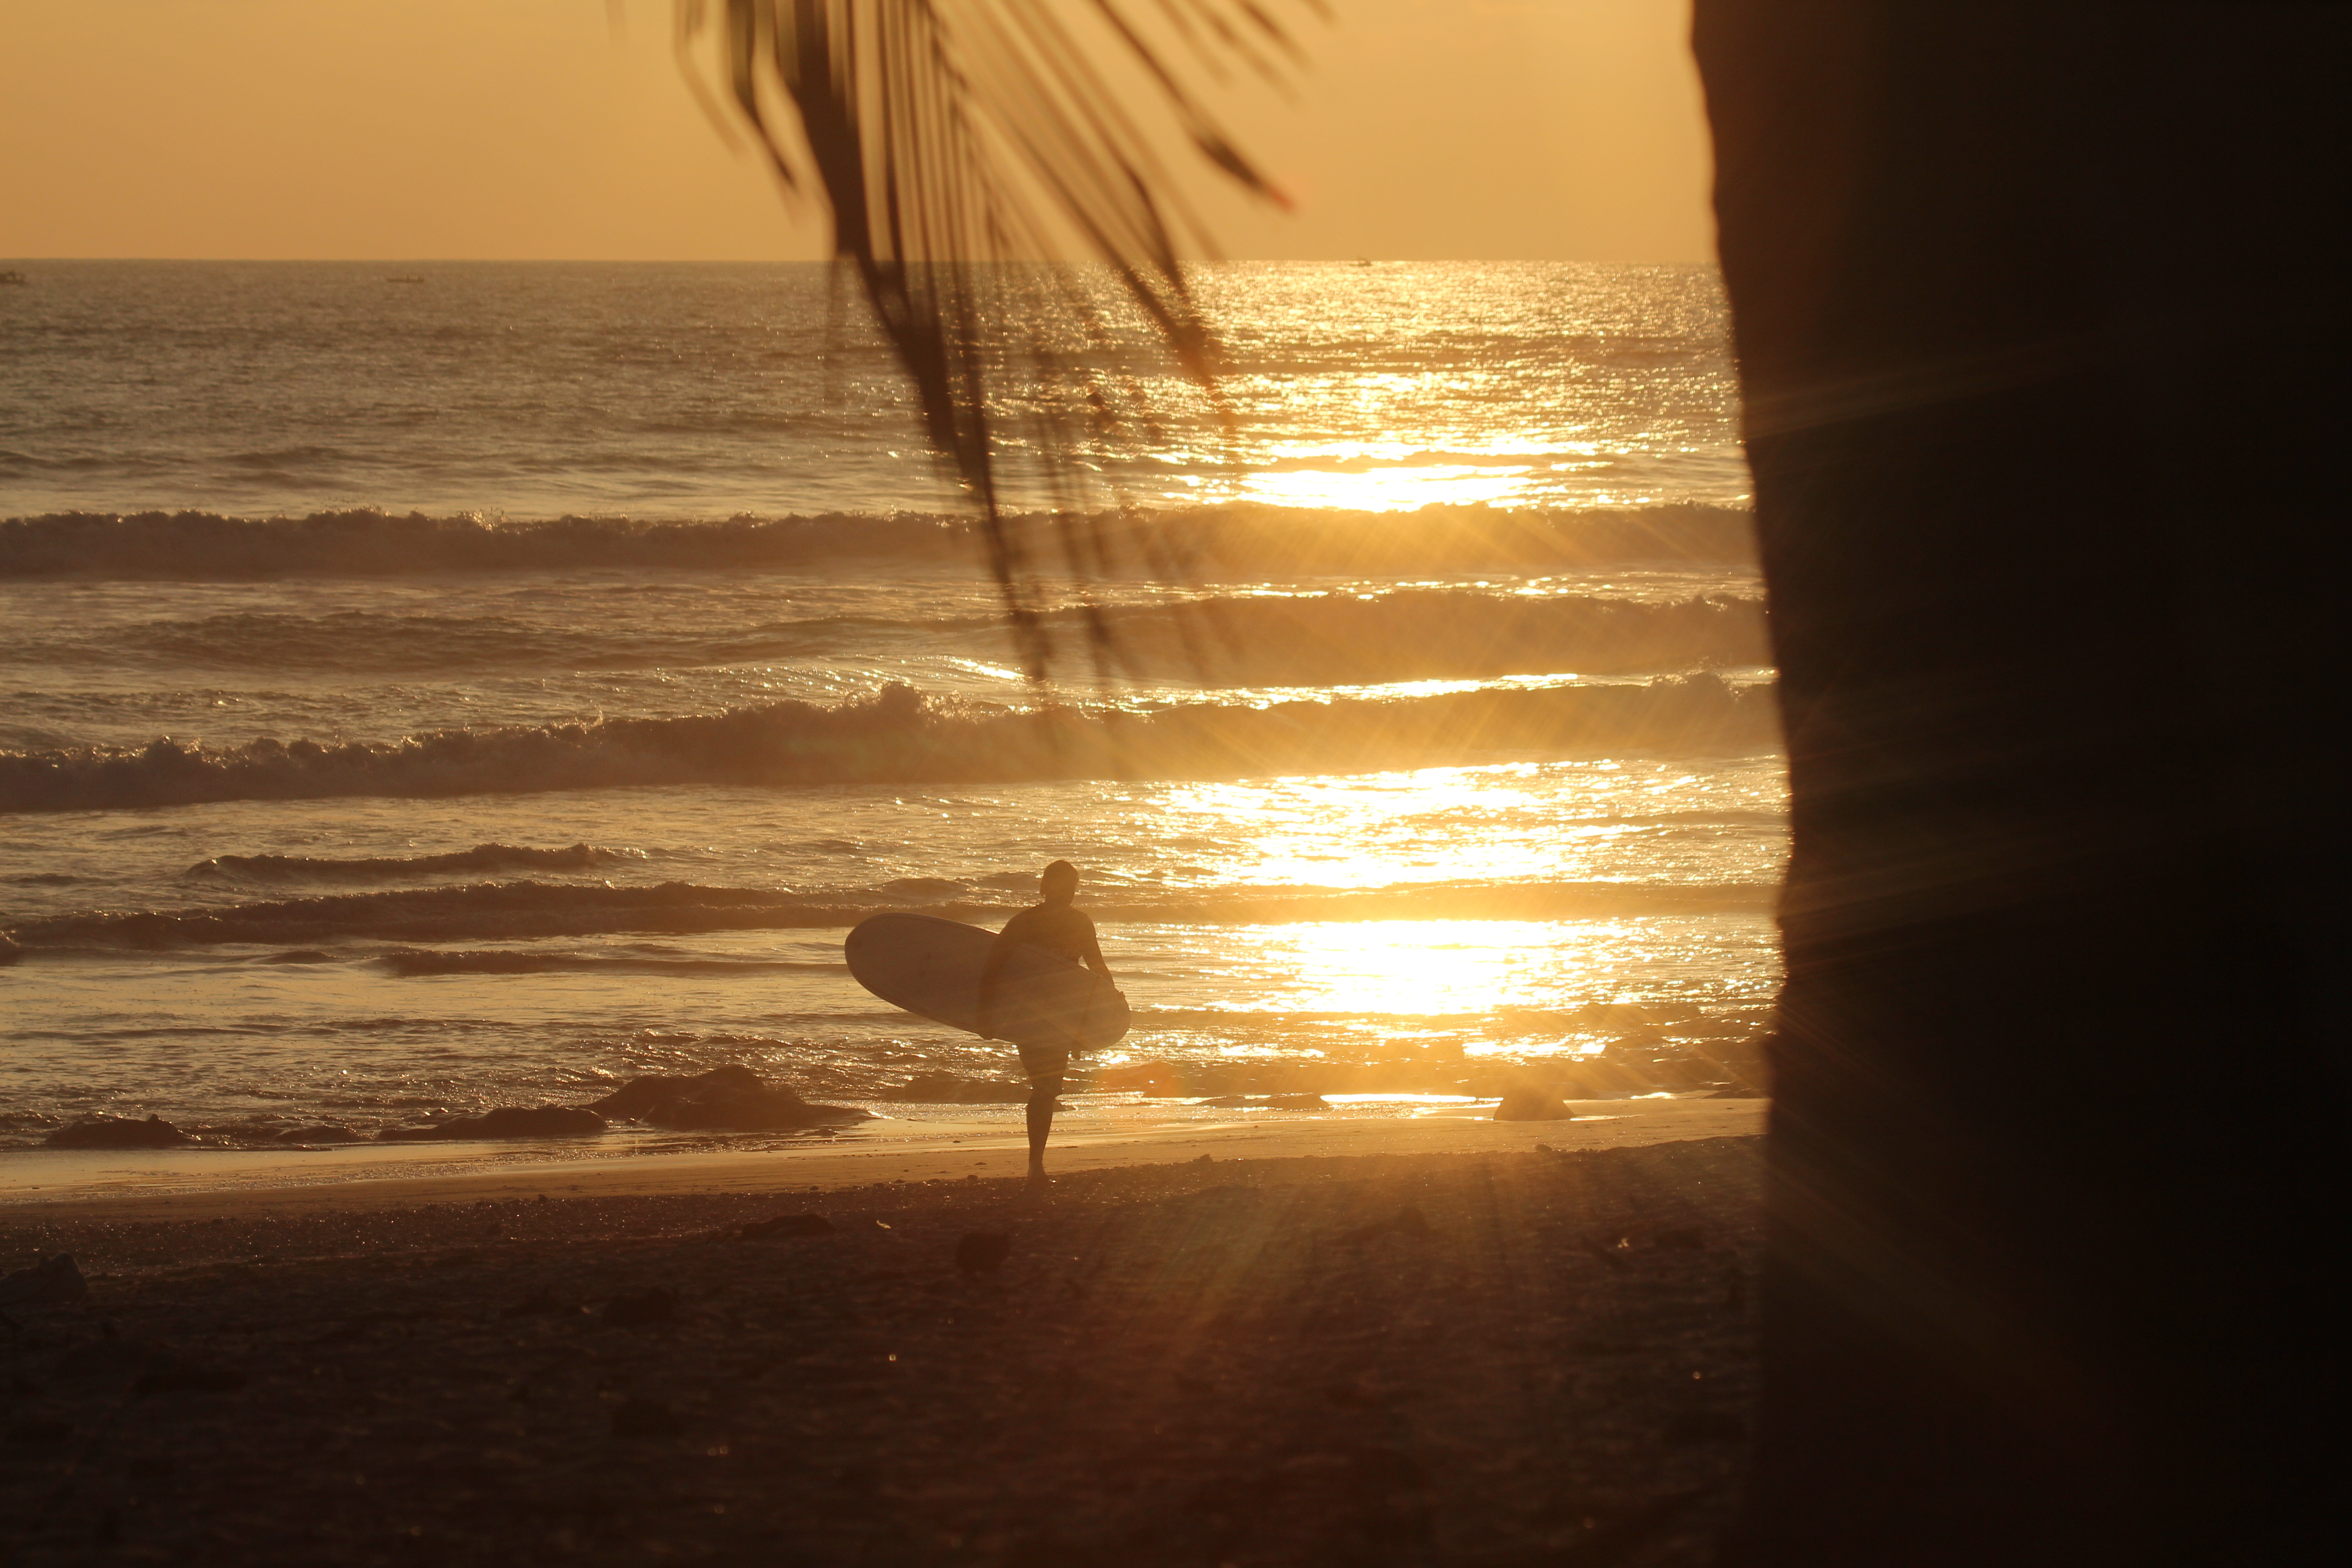
man, beach, sea, coast, sand, ocean, horizon, silhouette, light, sun, sunrise, sunset, sunlight, morning, wave, dawn, surfer, dusk, evening, reflection, surfboard, seashore, waves, sunbeams, atmospheric phenomenon